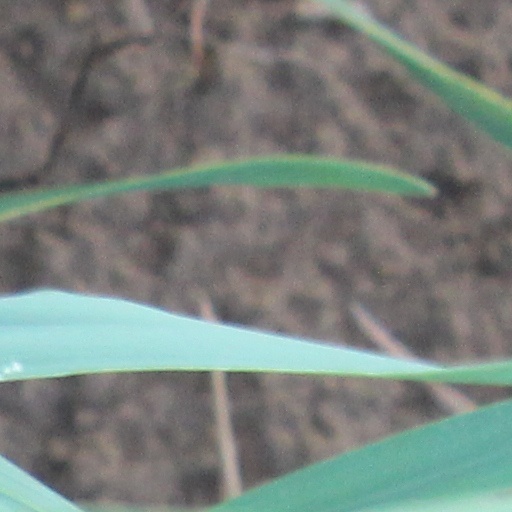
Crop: wheat